Edward III of England

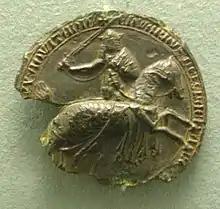
The Great Seal of Edward III

Parliament as a representative institution was already well established by the time of Edward III, but the reign was nevertheless central to its development. During this period, membership in the English baronage, formerly a somewhat indistinct group, became restricted to those who received a personal summons to Parliament. This happened as Parliament gradually developed into a bicameral institution, composed of a House of Lords and a House of Commons. Yet it was not in the Lords, but in the Commons that the greatest changes took place, with the expanding political role of the Commons. Informative is the Good Parliament, where the Commons for the first time – albeit with noble support – were responsible for precipitating a political crisis. In the process, both the procedure of impeachment and the office of the Speaker were created. Even though the political gains were of only temporary duration, this parliament represented a watershed in English political history.